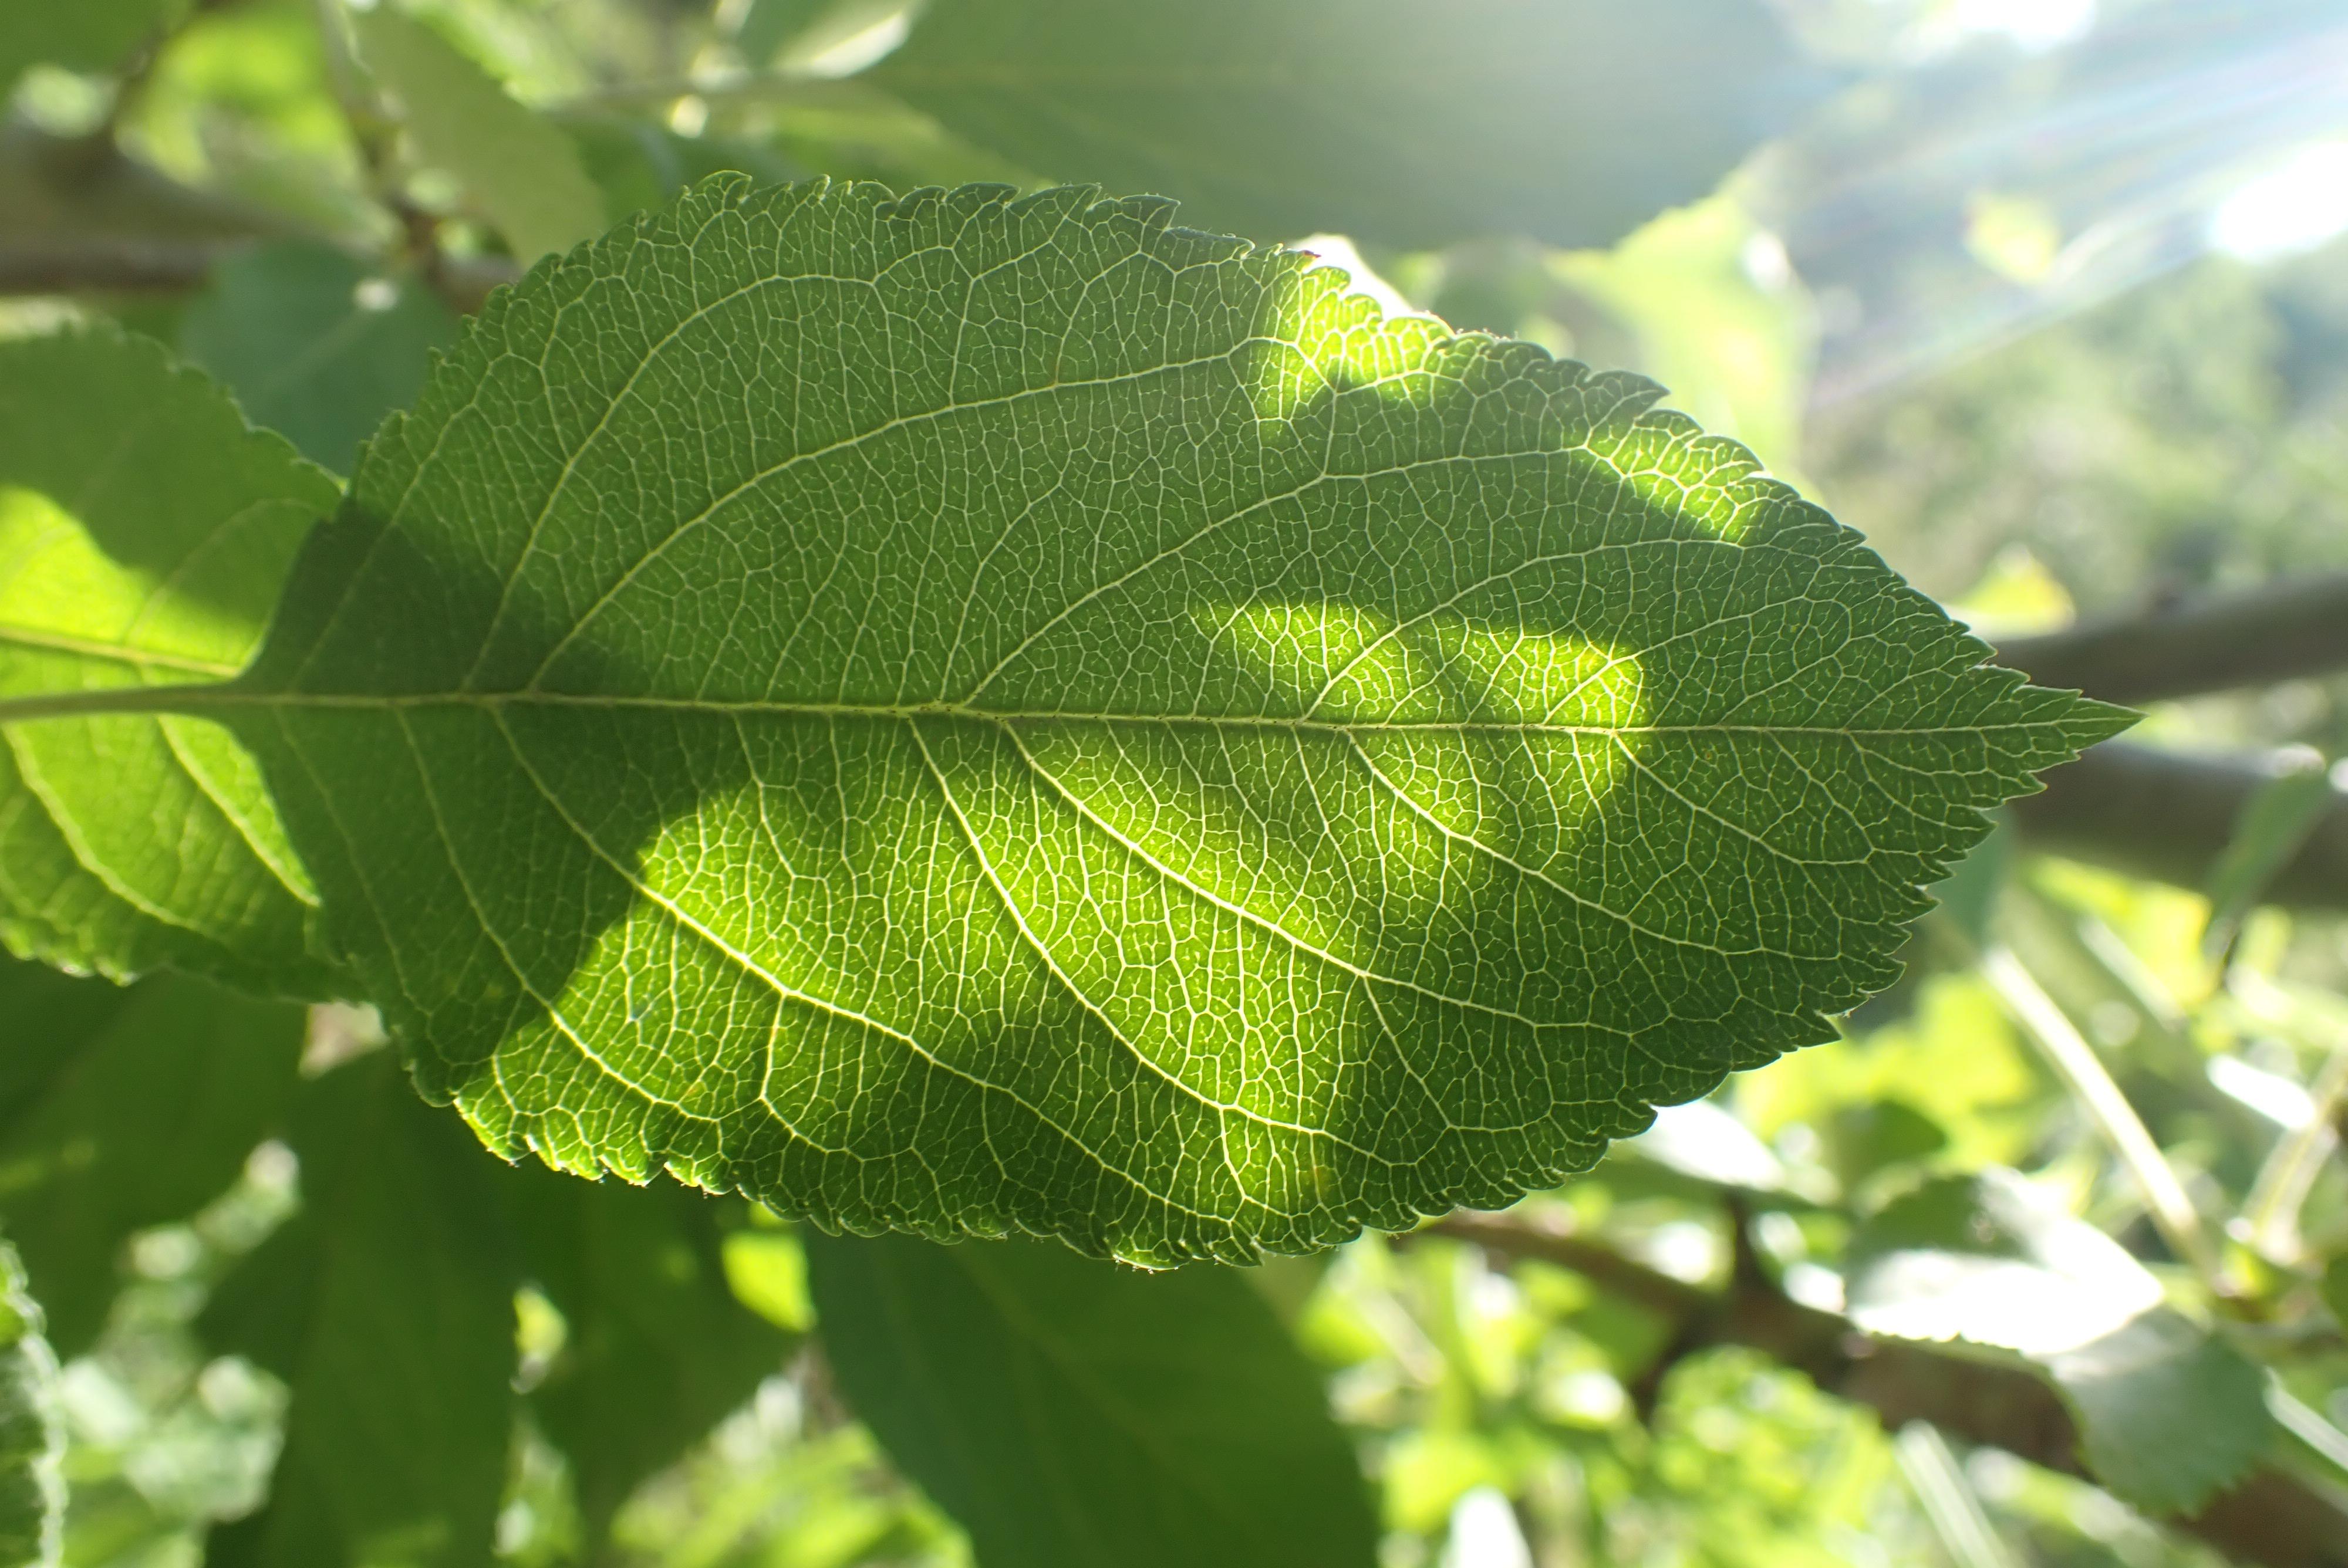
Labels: healthy